Odyssey Marine Exploration

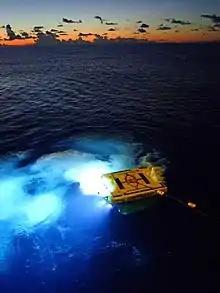
Odyssey's ROV is deployed in the deep ocean to visit a mineral resource.

In 2009, Odyssey announced it acquired a minority interest in SMM Project LLC., a company with licenses to explore in four different areas in the South Pacific. This marked the beginning of Odyssey’s transition into a mineral exploration company.